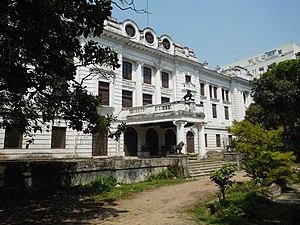
La Bibliothèque Kaiser est une importante collection privée de livres et musée créé au début du XXe siècle par Kaiser Shumsher Jung Bahadur Rana. Rassemblée et occupant deux étages du ‘Palais Kaiser’ à Katmandou, cette première bibliothèque moderne du Népal fut léguée à la nation en 1968 et, ouverte au public, elle est aujourd’hui gérée par le ministère de l’éducation nationale.